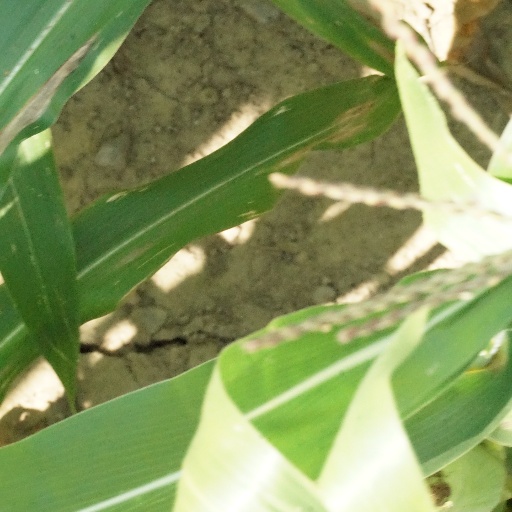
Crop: maize; corn